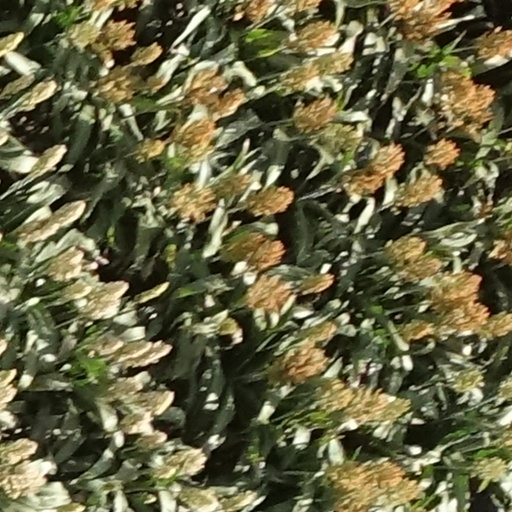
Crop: sorghum